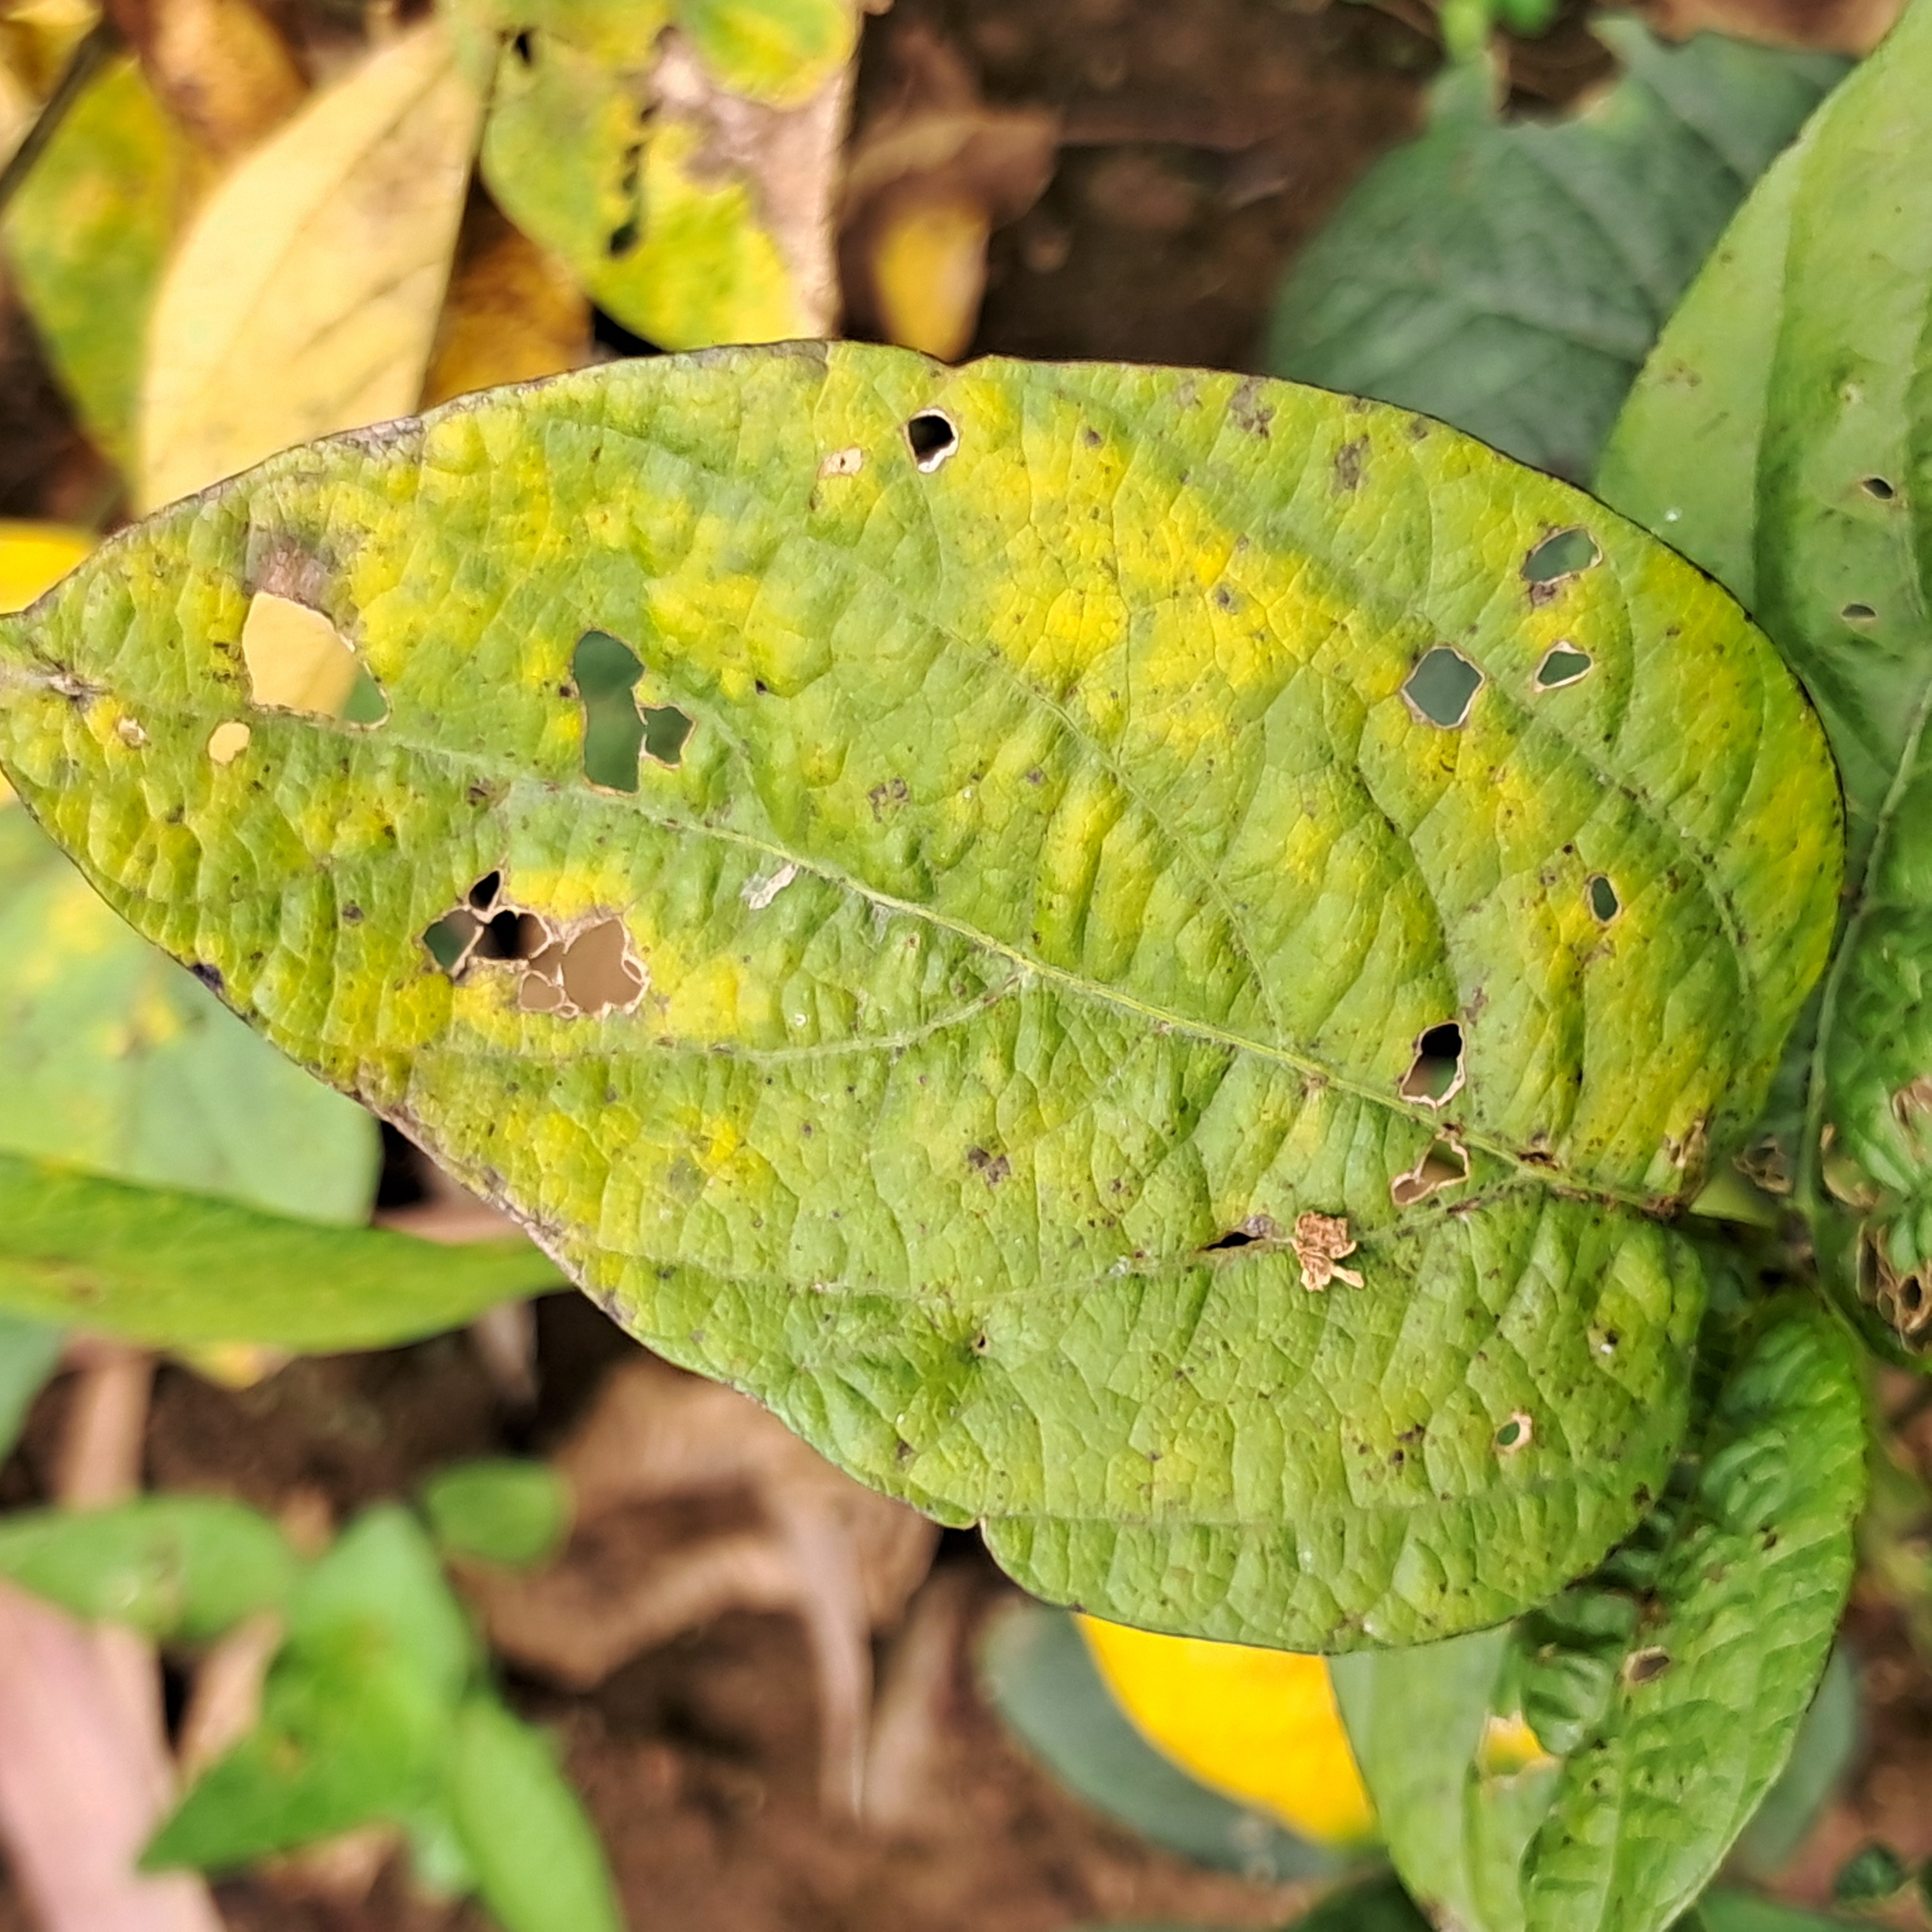
Label: Mosaic